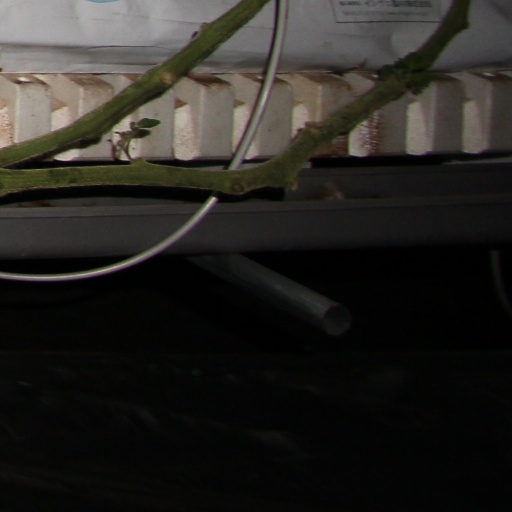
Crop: tomato